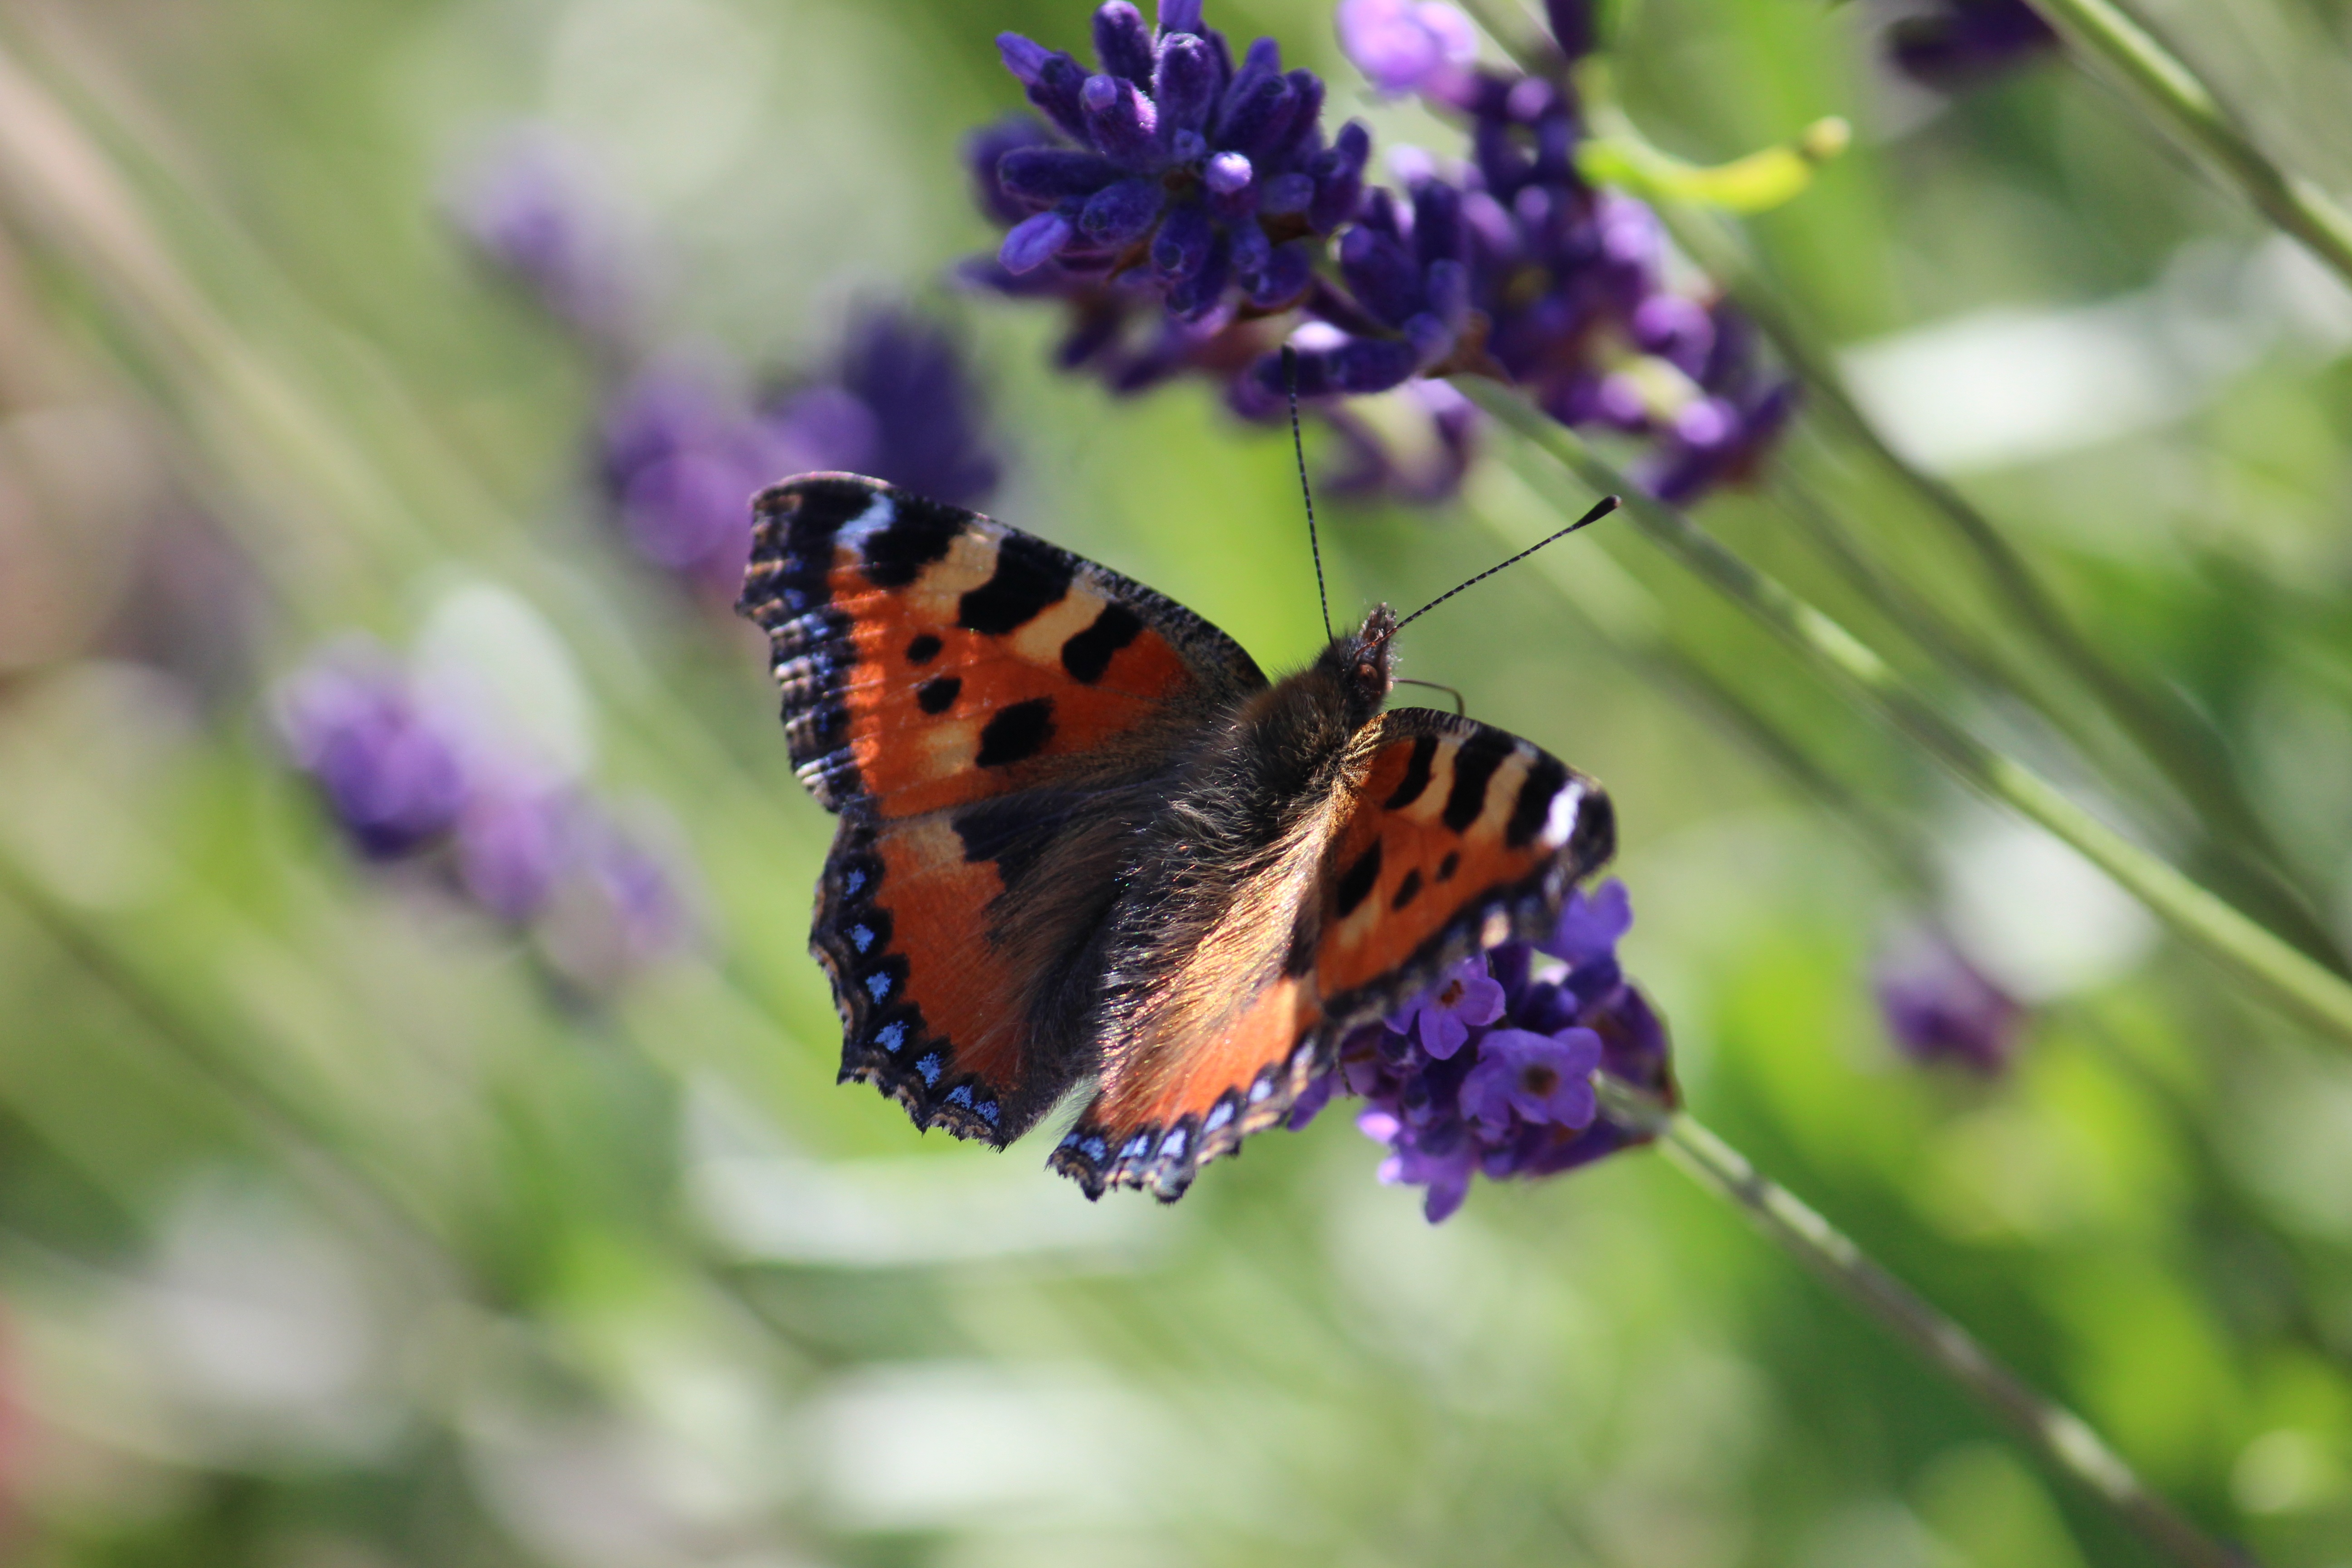
nature, blossom, plant, flower, bloom, summer, wildlife, insect, macro, botany, butterfly, garden, flora, lavender, fauna, invertebrate, wildflower, close up, monarch butterfly, butterflies, nectar, macro photography, arthropod, lavender flowers, scented plant, pollinator, little fox, moths and butterflies, lycaenid